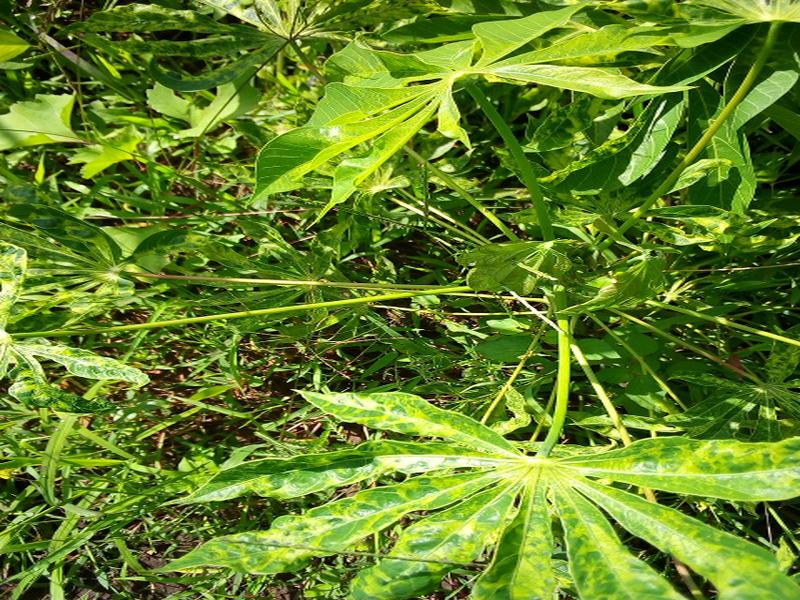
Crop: cassava
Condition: mosaic_disease